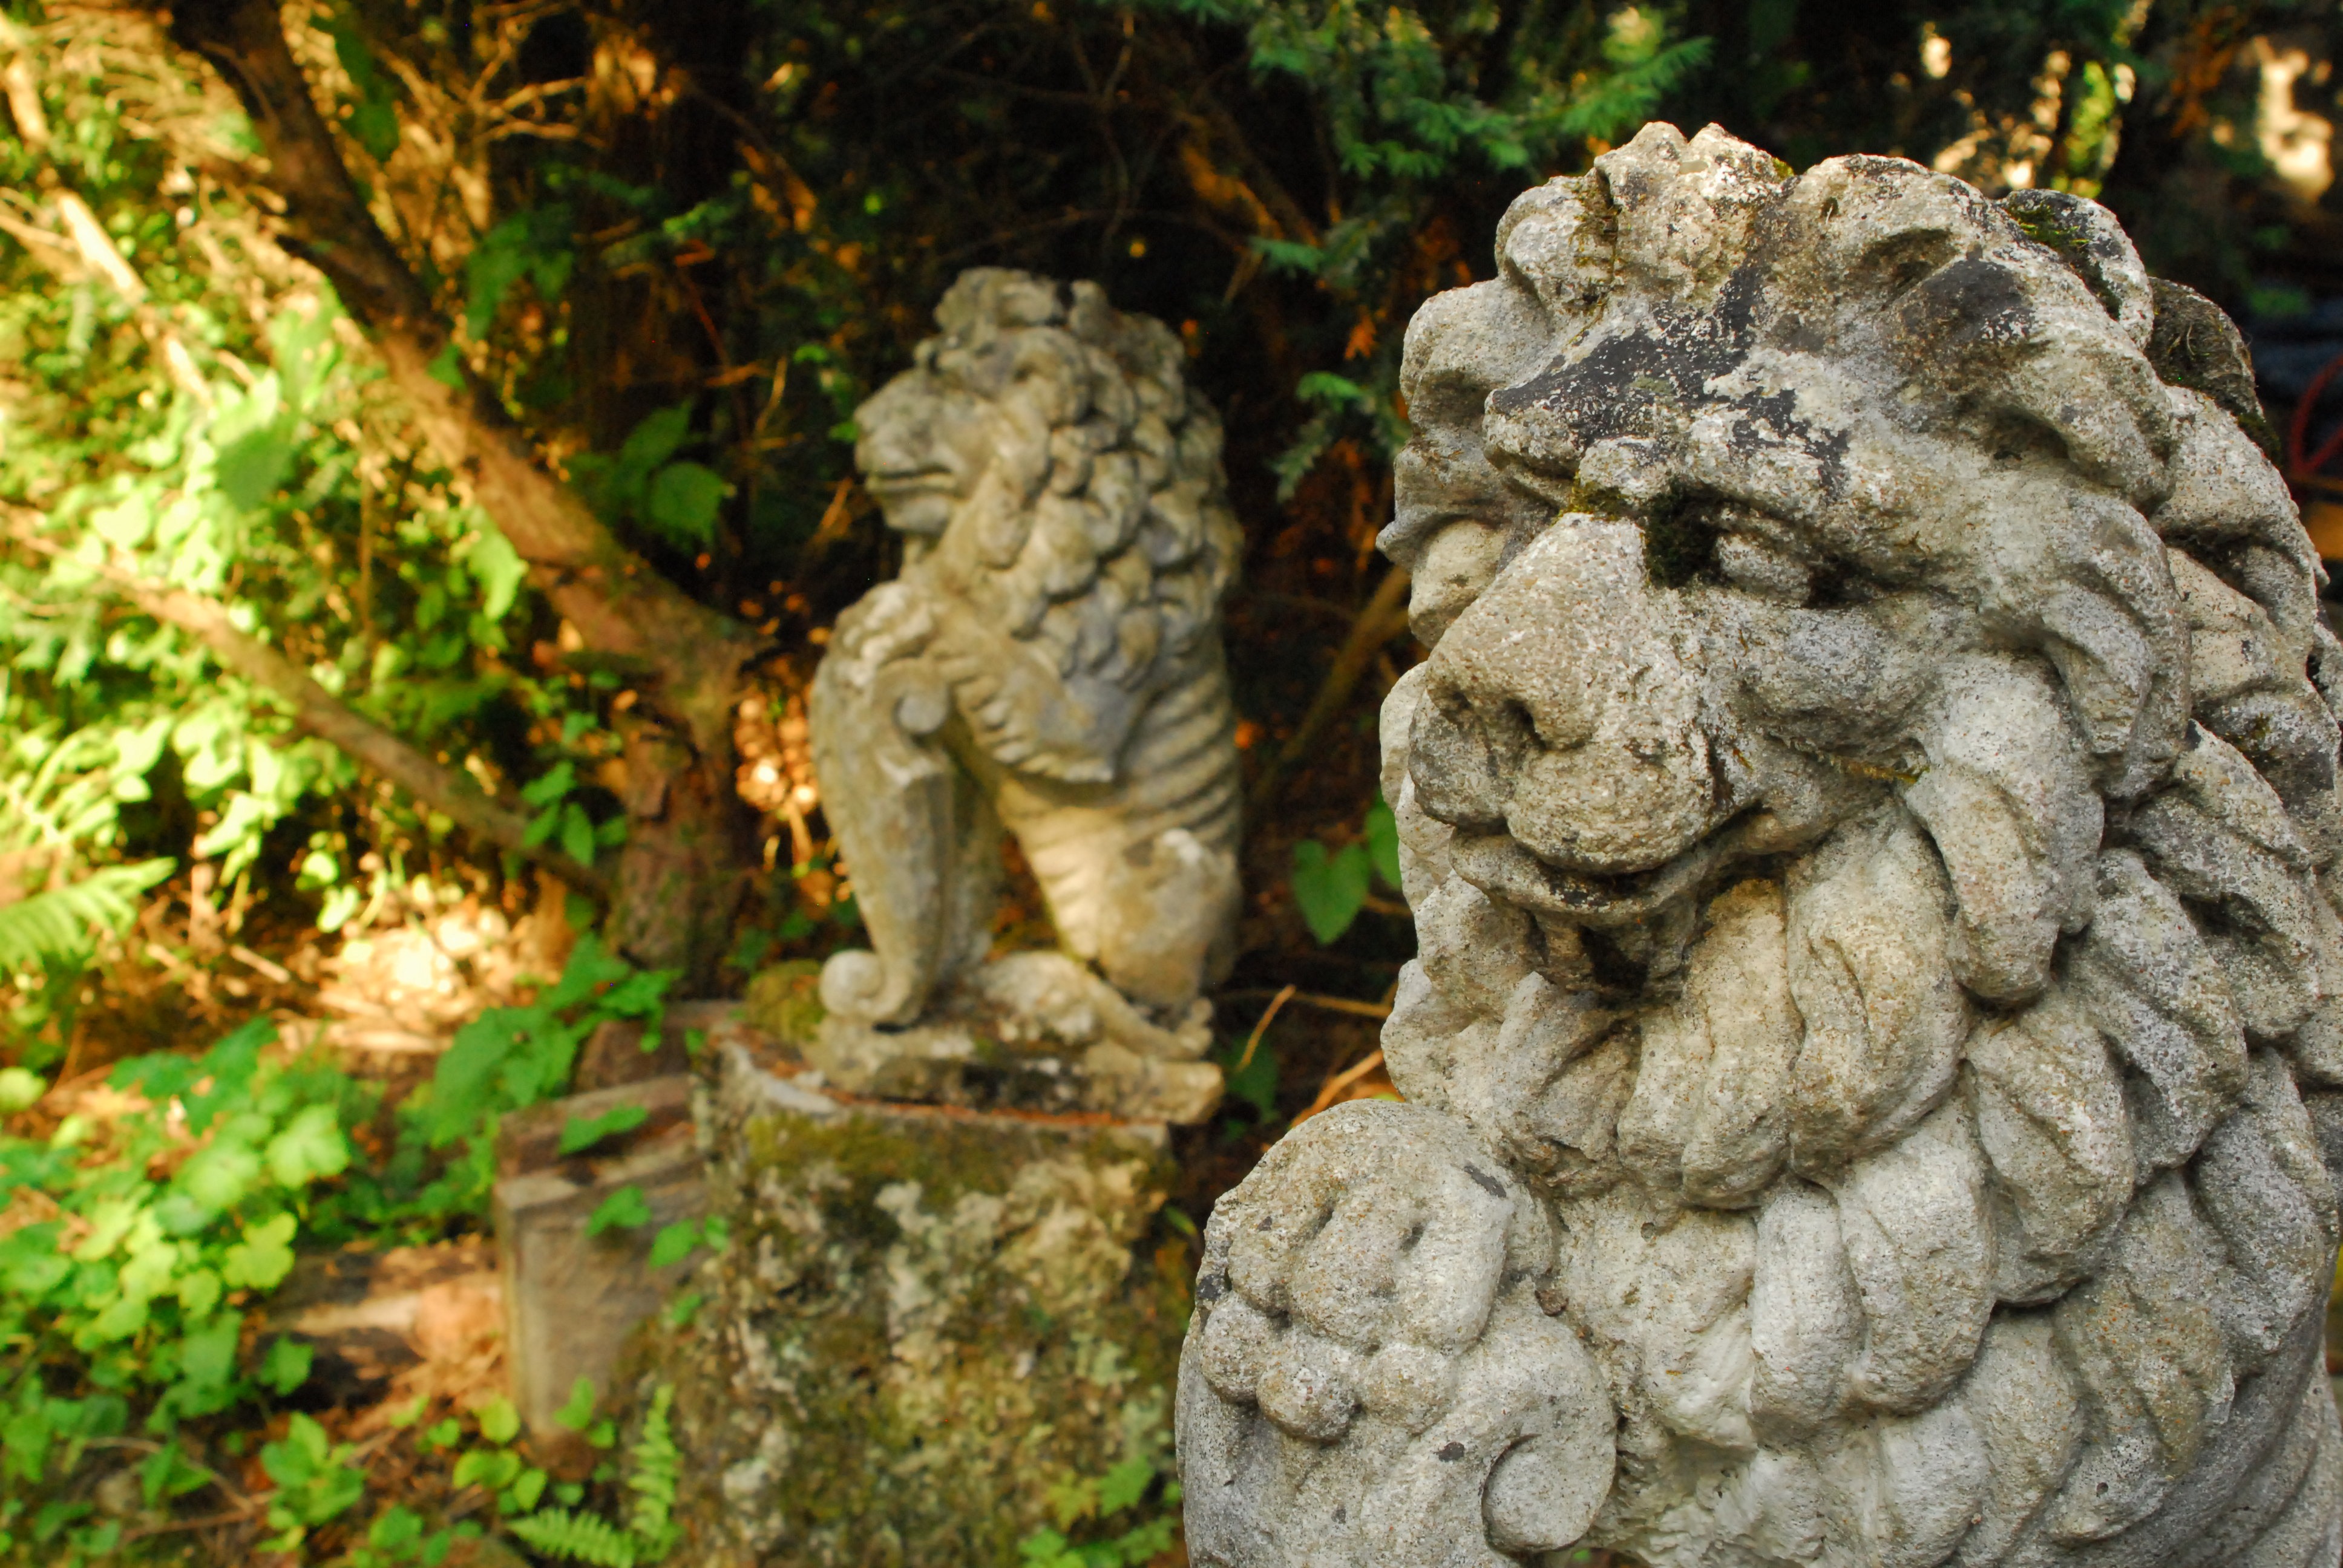
monument, statue, lion, sculpture, carving, stone figure, garden statue